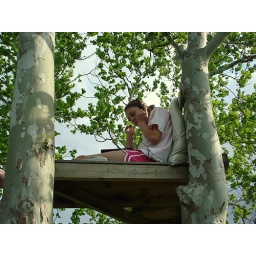
Lydia in the tree house